Benjamin Henry Latrobe

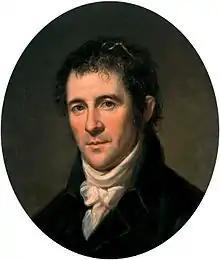
Latrobe, . Portrait by Charles Willson Peale.

Benjamin Henry Boneval Latrobe (May 1, 1764 – September 3, 1820) was a British-American neoclassical architect who immigrated to the United States. He was one of the first formally trained, professional architects in the new United States, drawing on influences from his travels in Italy, as well as British and French Neoclassical architects such as Claude Nicolas Ledoux. In his thirties, he immigrated to the new United States and designed the United States Capitol, on "Capitol Hill" in Washington, D.C., as well as the Old Baltimore Cathedral or The Baltimore Basilica, (later renamed the Basilica of the National Shrine of the Assumption of the Blessed Virgin Mary). It is the first Cathedral constructed in the United States for any Christian denomination. Latrobe also designed the largest structure in America at the time, the "Merchants' Exchange" in Baltimore. With extensive balconied atriums through the wings and a large central rotunda under a low dome which dominated the city, it was completed in 1820 after five years of work and endured into the early twentieth century.